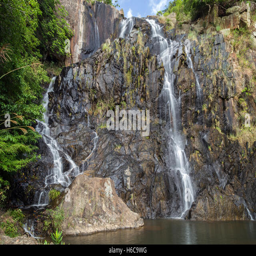
low water flow at the main fall of geographical feature category